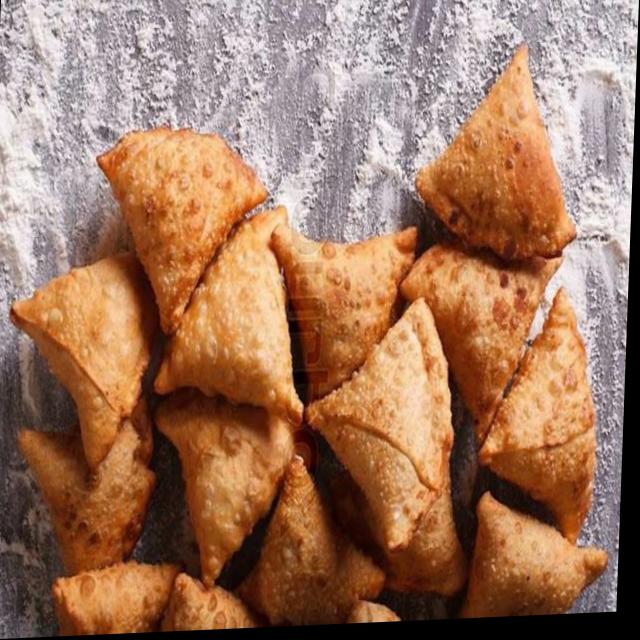
Dish: samosa